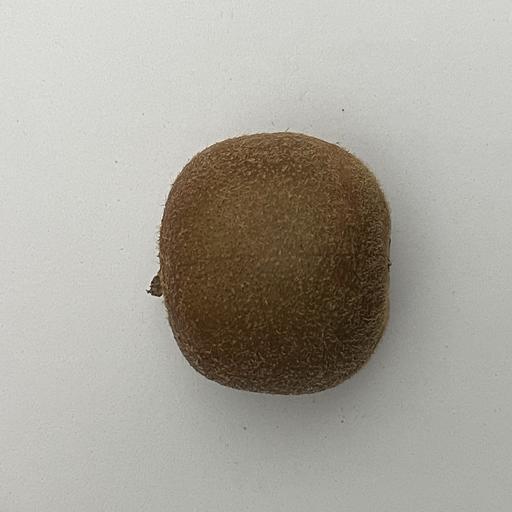
Crop type: Kiwi